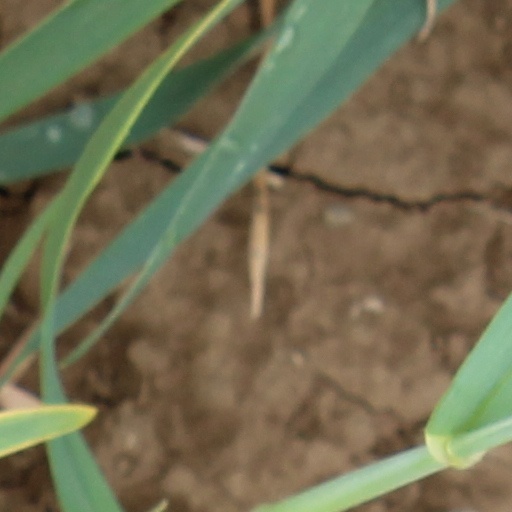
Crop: wheat